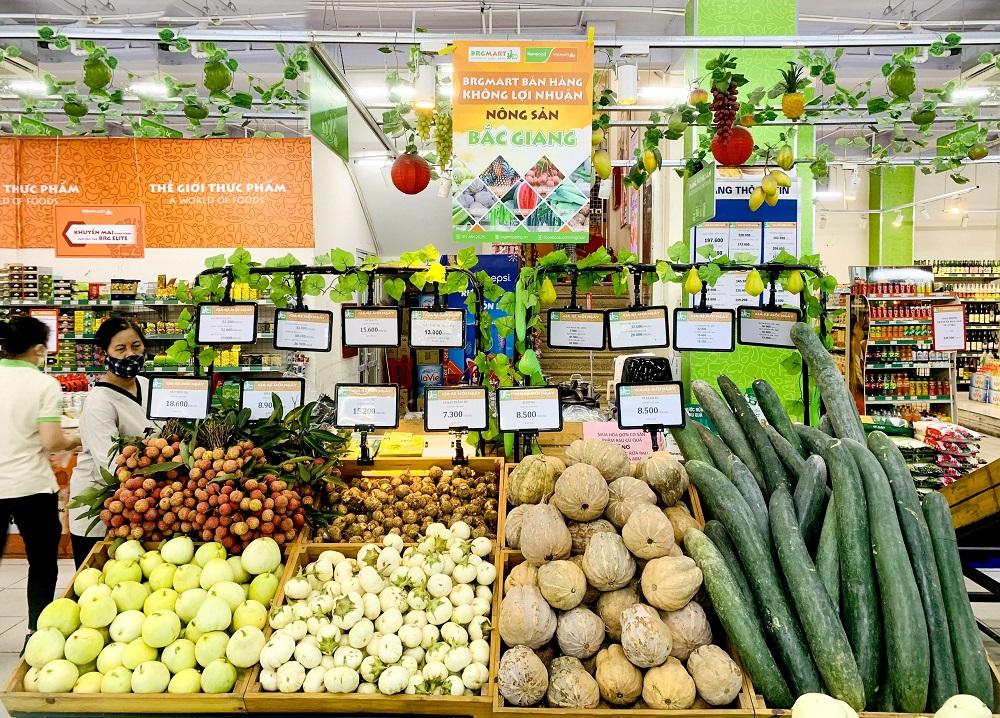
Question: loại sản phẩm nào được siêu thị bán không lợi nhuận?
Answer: nông sản bắc giang được siêu thị bán không lợi nhuận